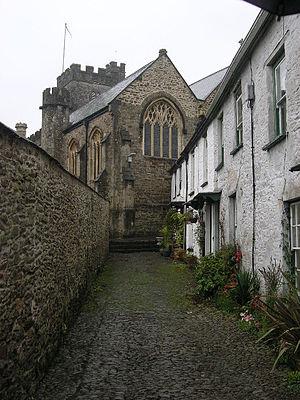
Dulverton est une ville du comté du Somerset, en Angleterre.